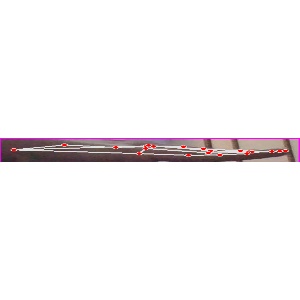
अक्षर: ज